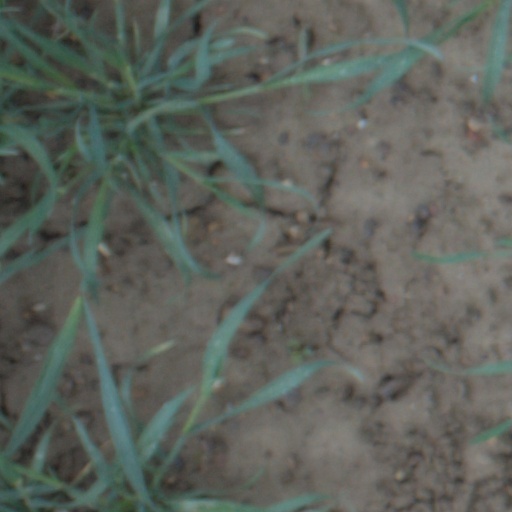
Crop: wheat